Kerry Awn

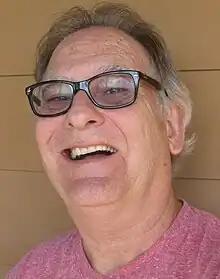
Kerry Awn 2014

Kerry Fitzgerald (born 1949), better known as Kerry Awn, is an American cartoonist, actor, muralist, comedian, musician, iconographer and poster artist. He is best known for his comedy and the iconic 'Austintatious' mural near the University of Texas campus, a landmark he created with two other artists.